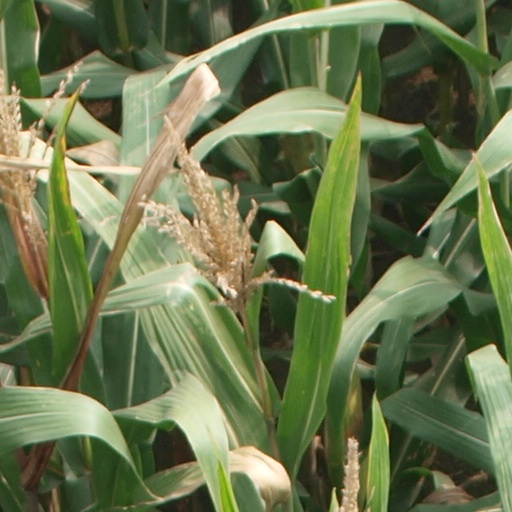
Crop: maize; corn